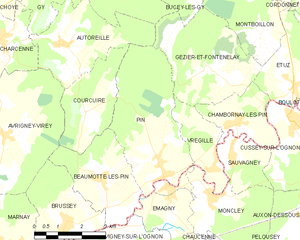
Carte des communes françaises